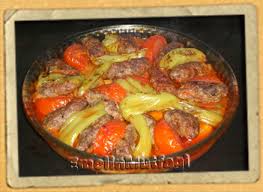
Yemek: izmir_kofte